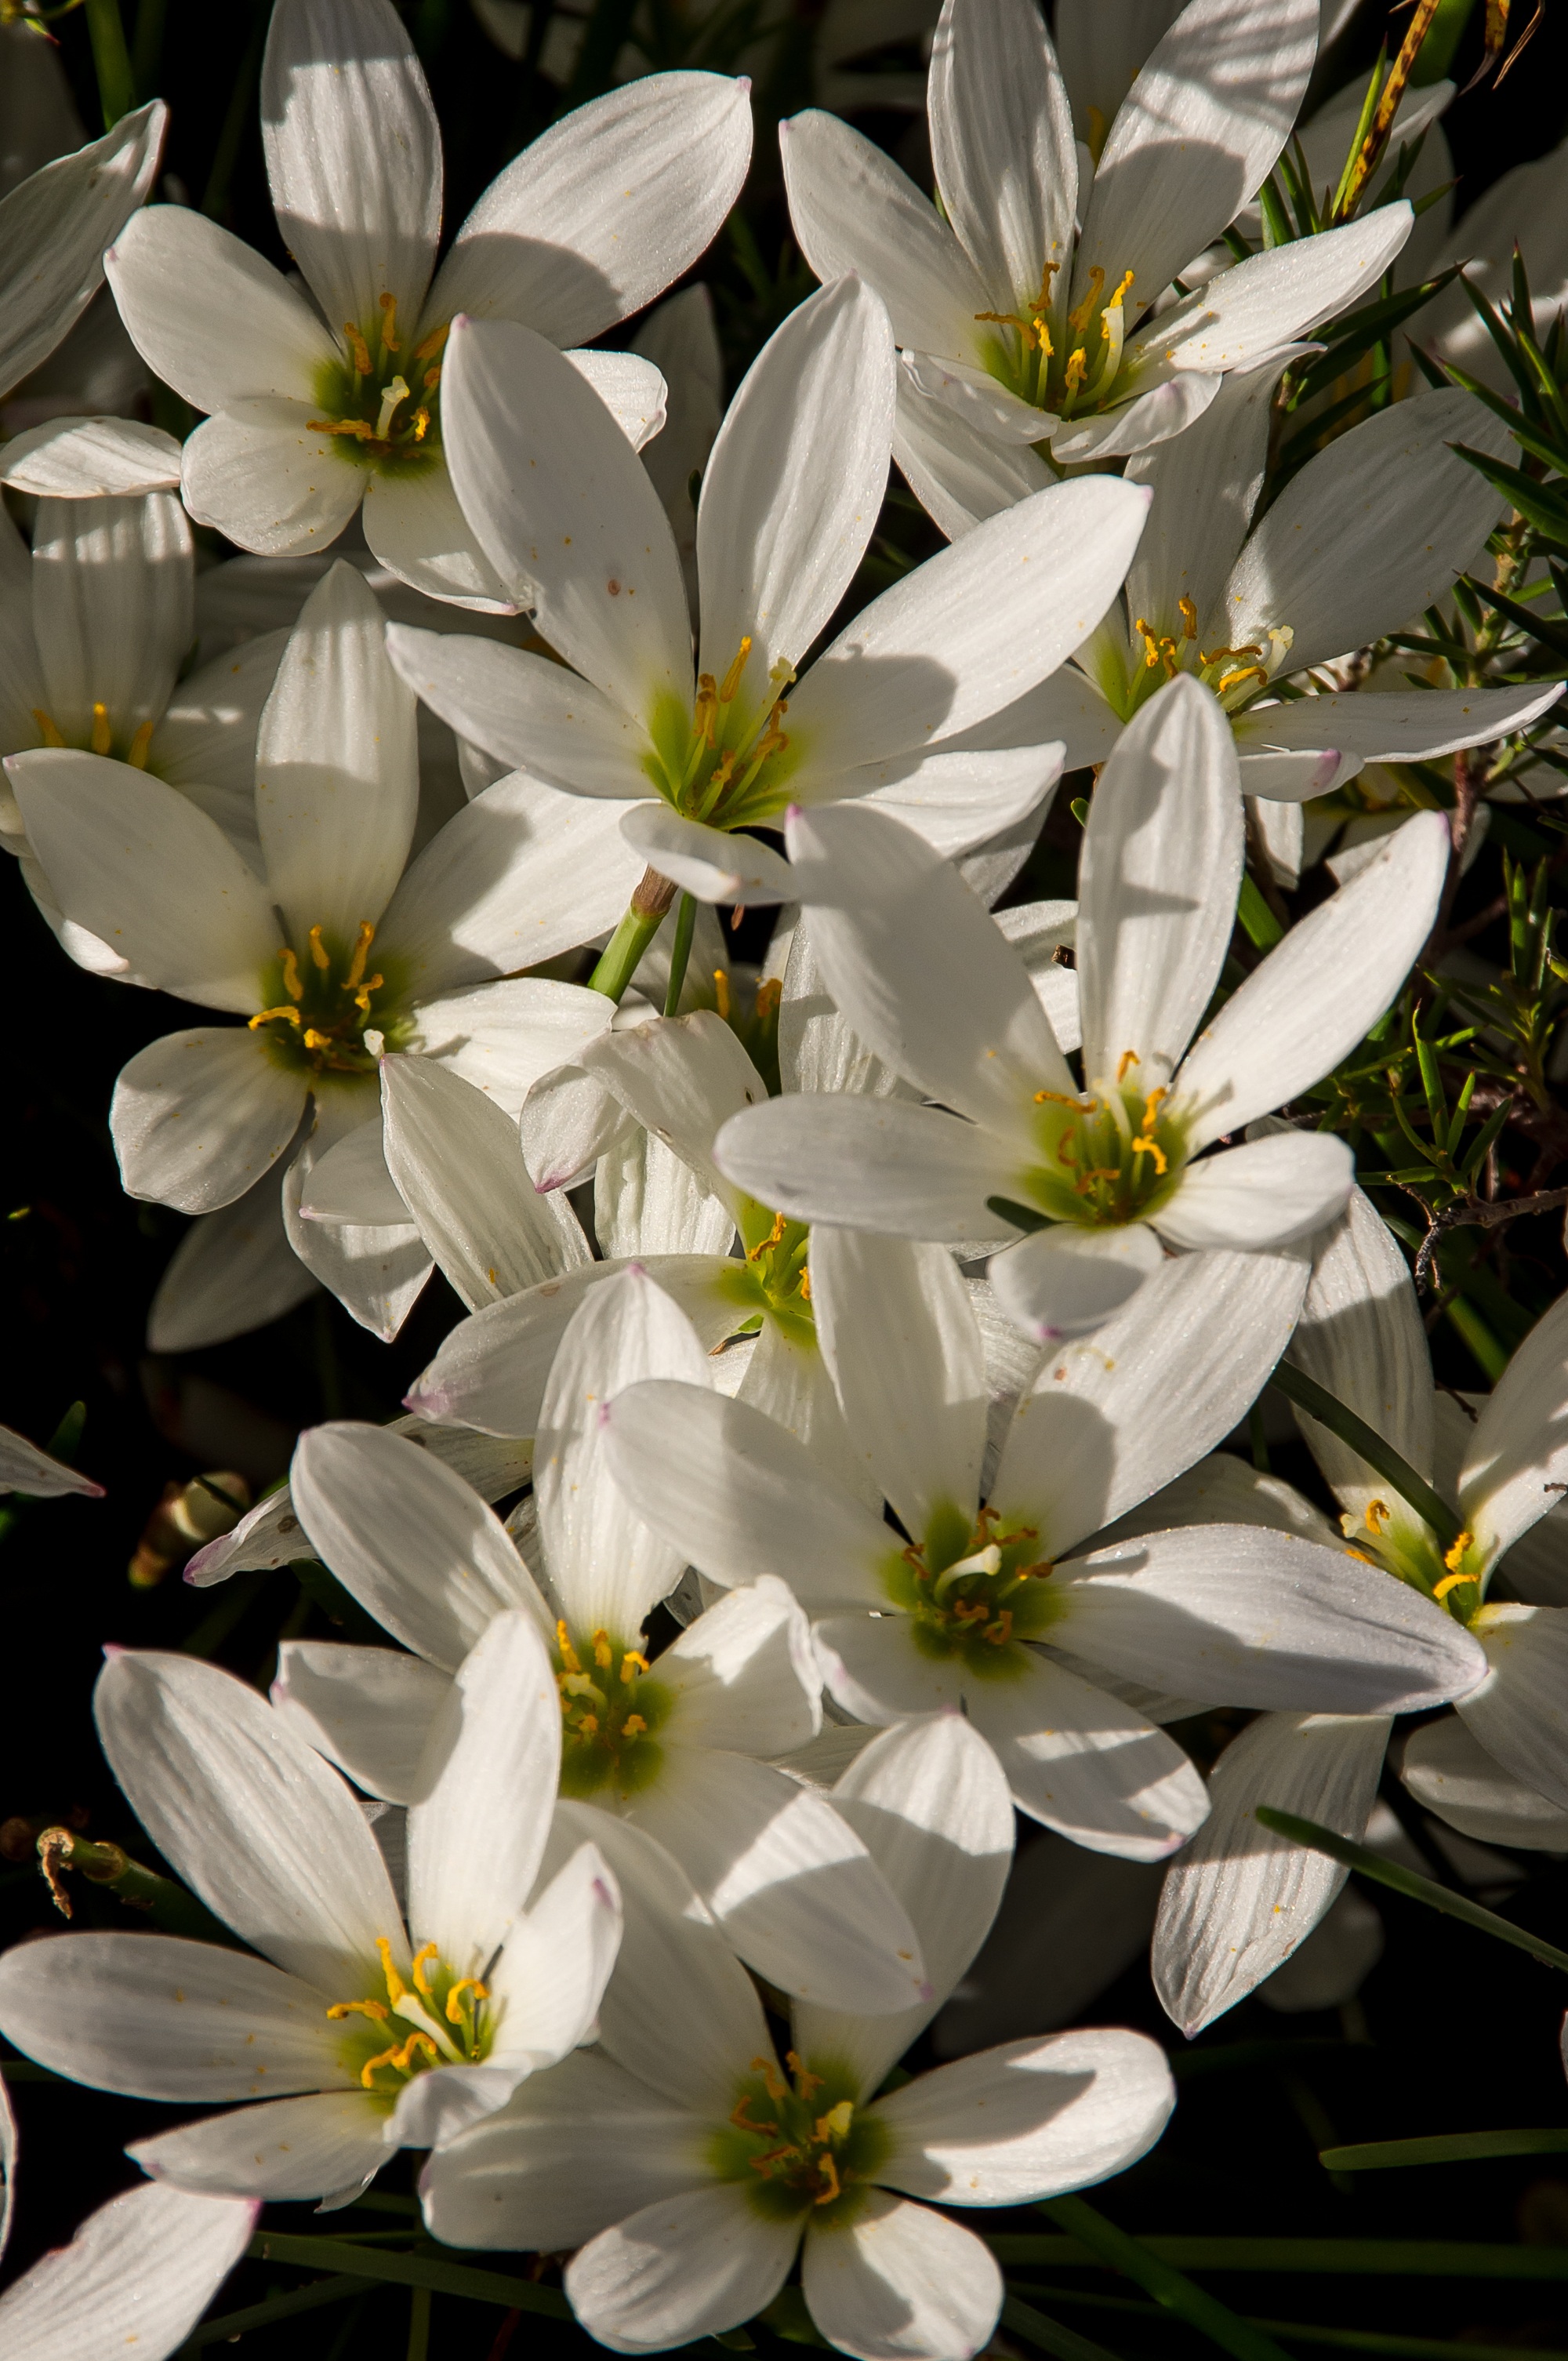
blossom, plant, white, rain, flower, petal, bloom, floral, bulb, botany, garden, flora, wildflower, flowers, petals, macro photography, flowering plant, rain lily, land plant, zephyranthes grandiflora